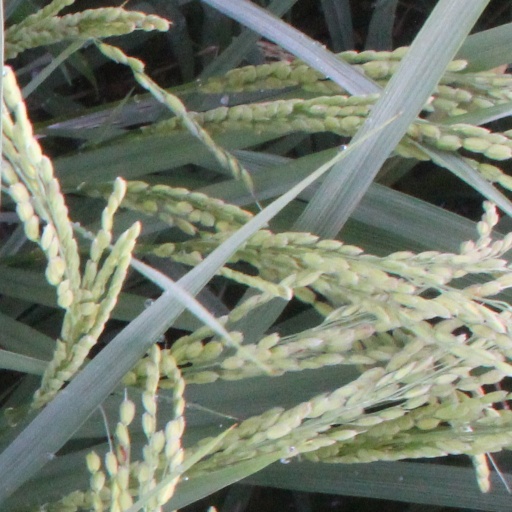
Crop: rice